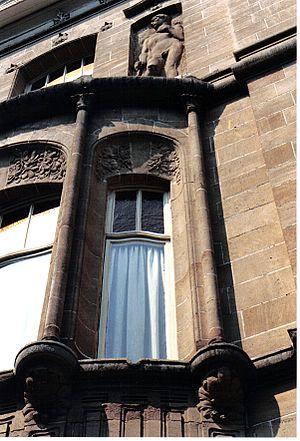
Alphonse Groothaert - Boulevard De Smet de Nayer n° 583-585 à Bruxelles (Art nouveau)
Alphonse Groothaert, né à Anvers le 11 mars 1860 et décédé après 1922, est un architecte belge de la période Art nouveau qui fut actif à Bruxelles et à Arlon.